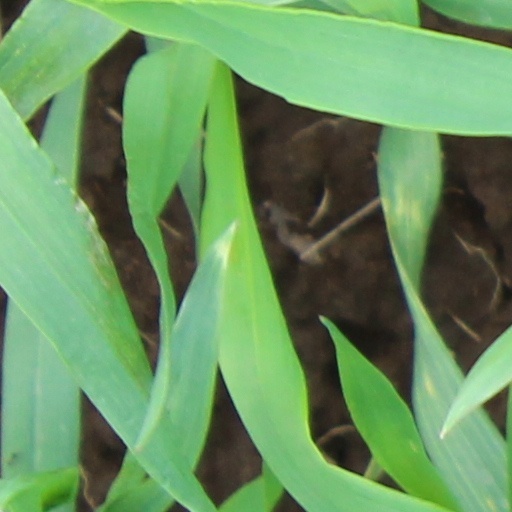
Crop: wheat